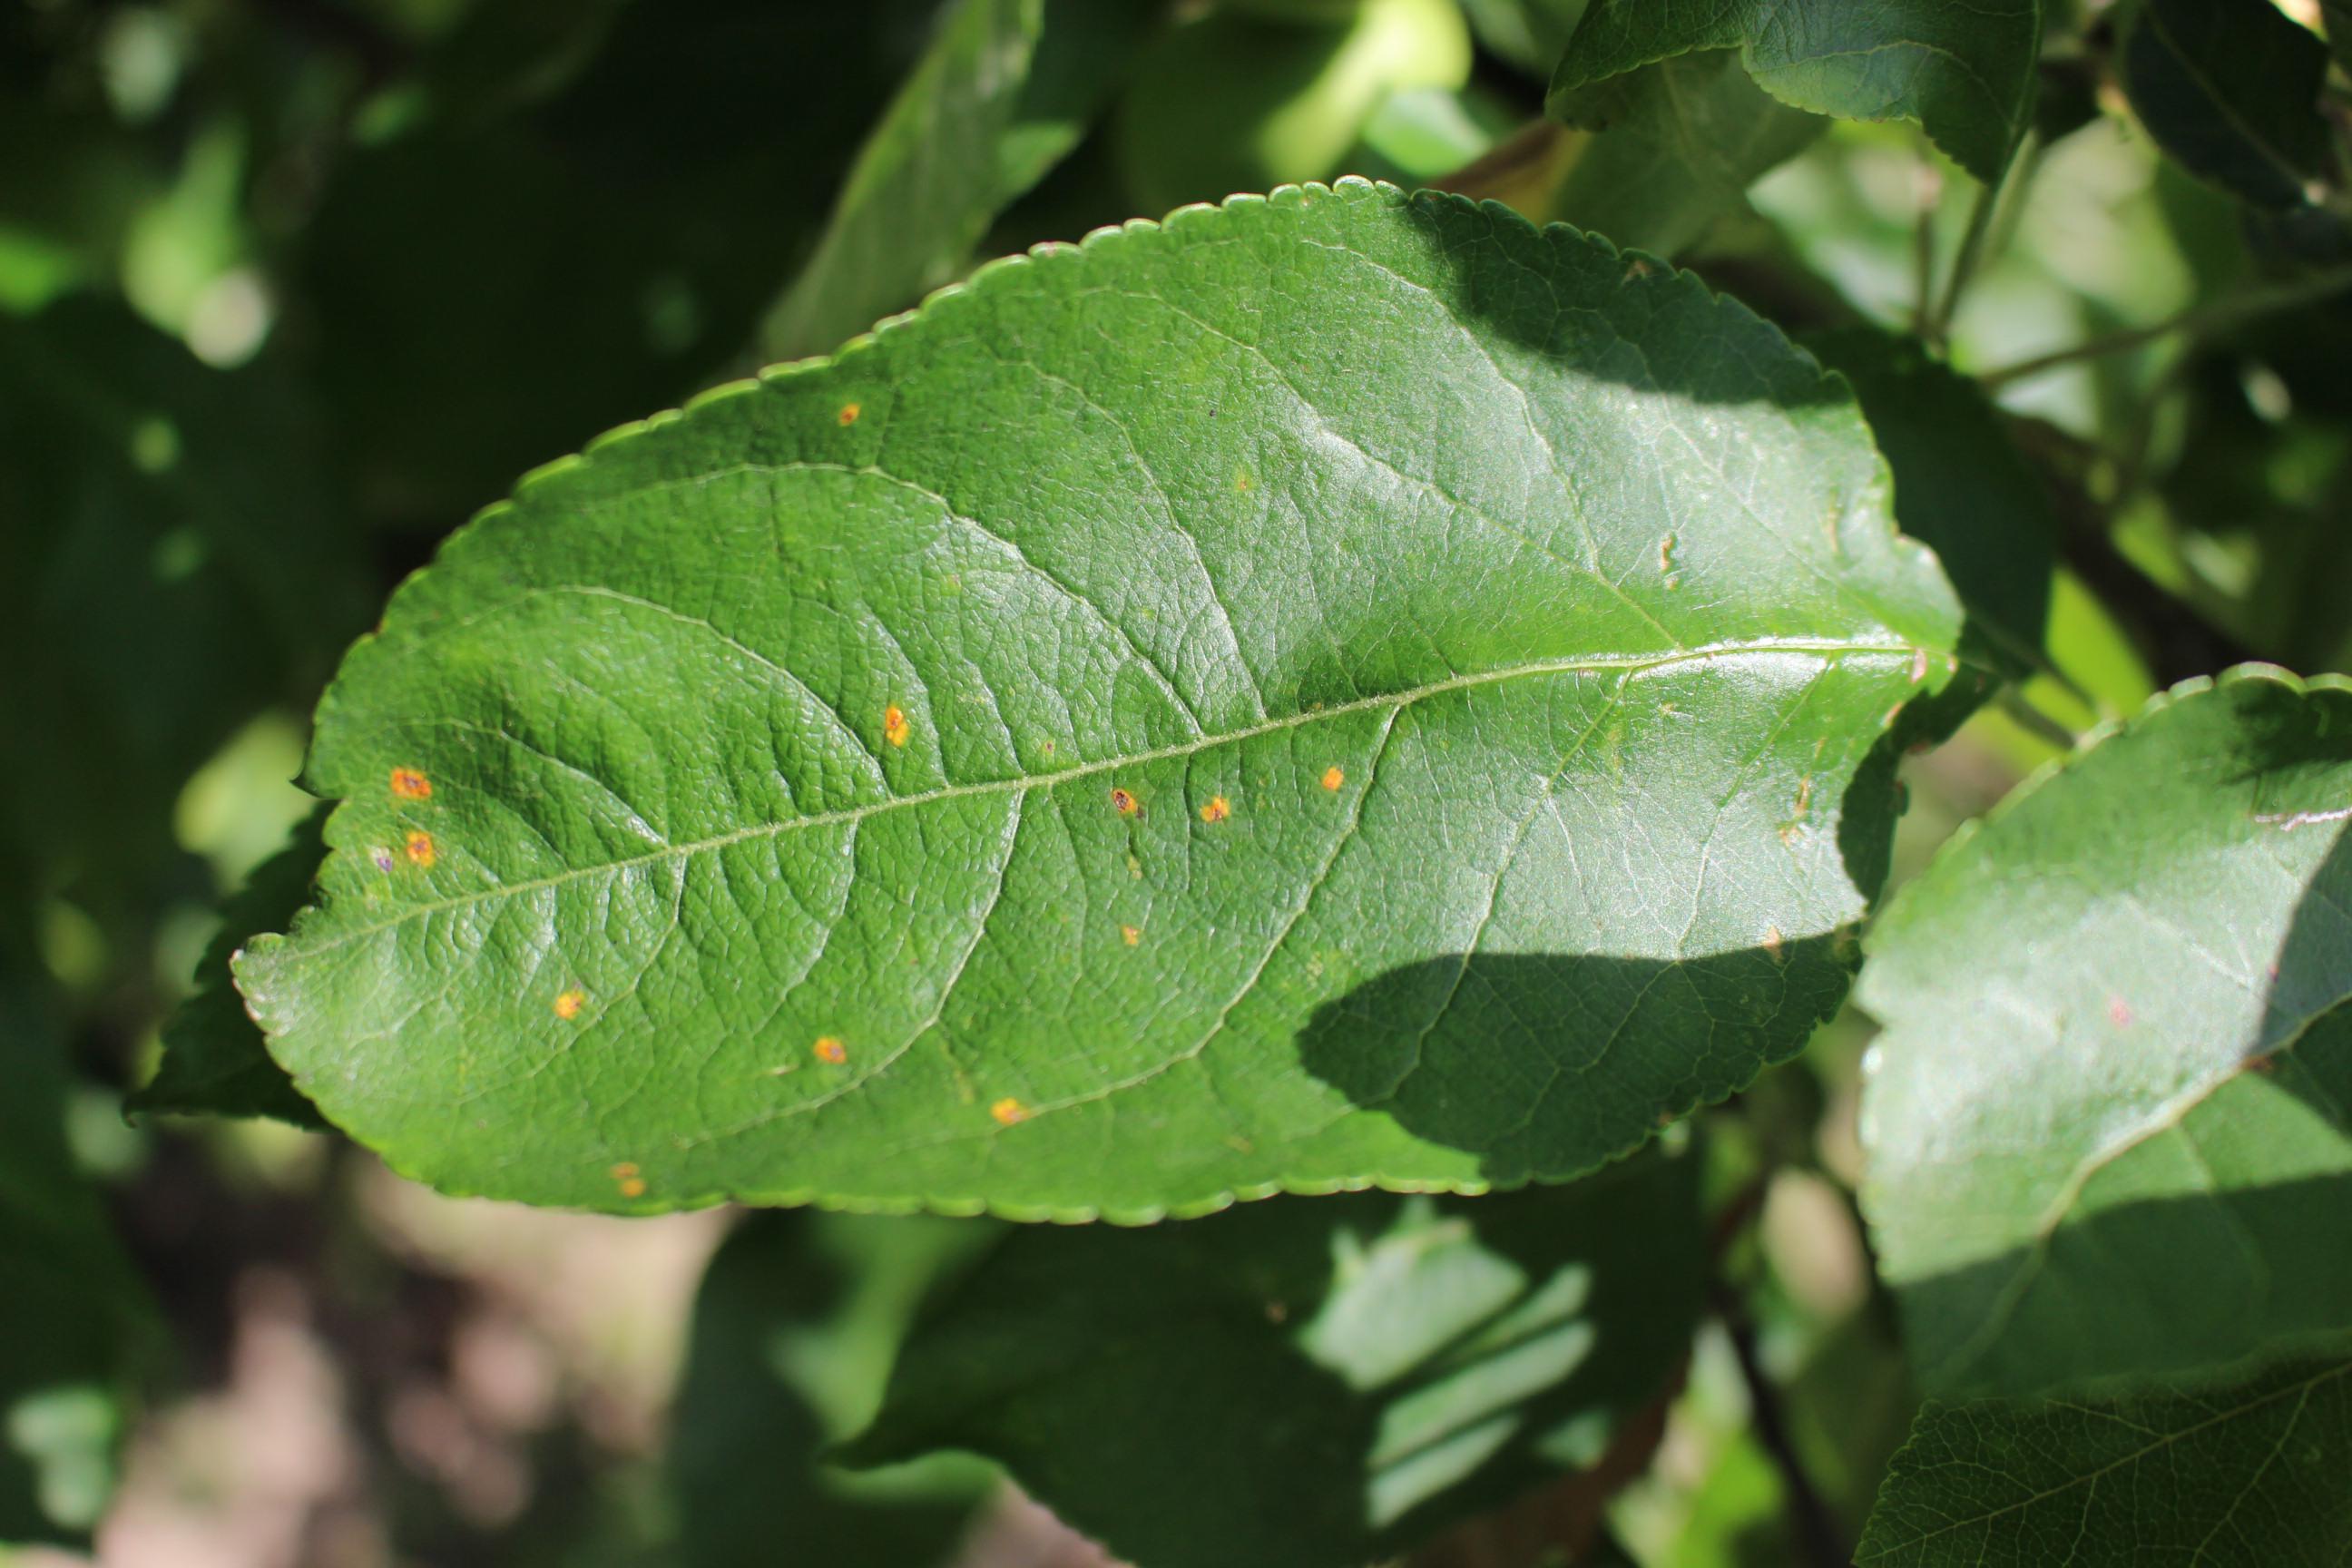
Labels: rust